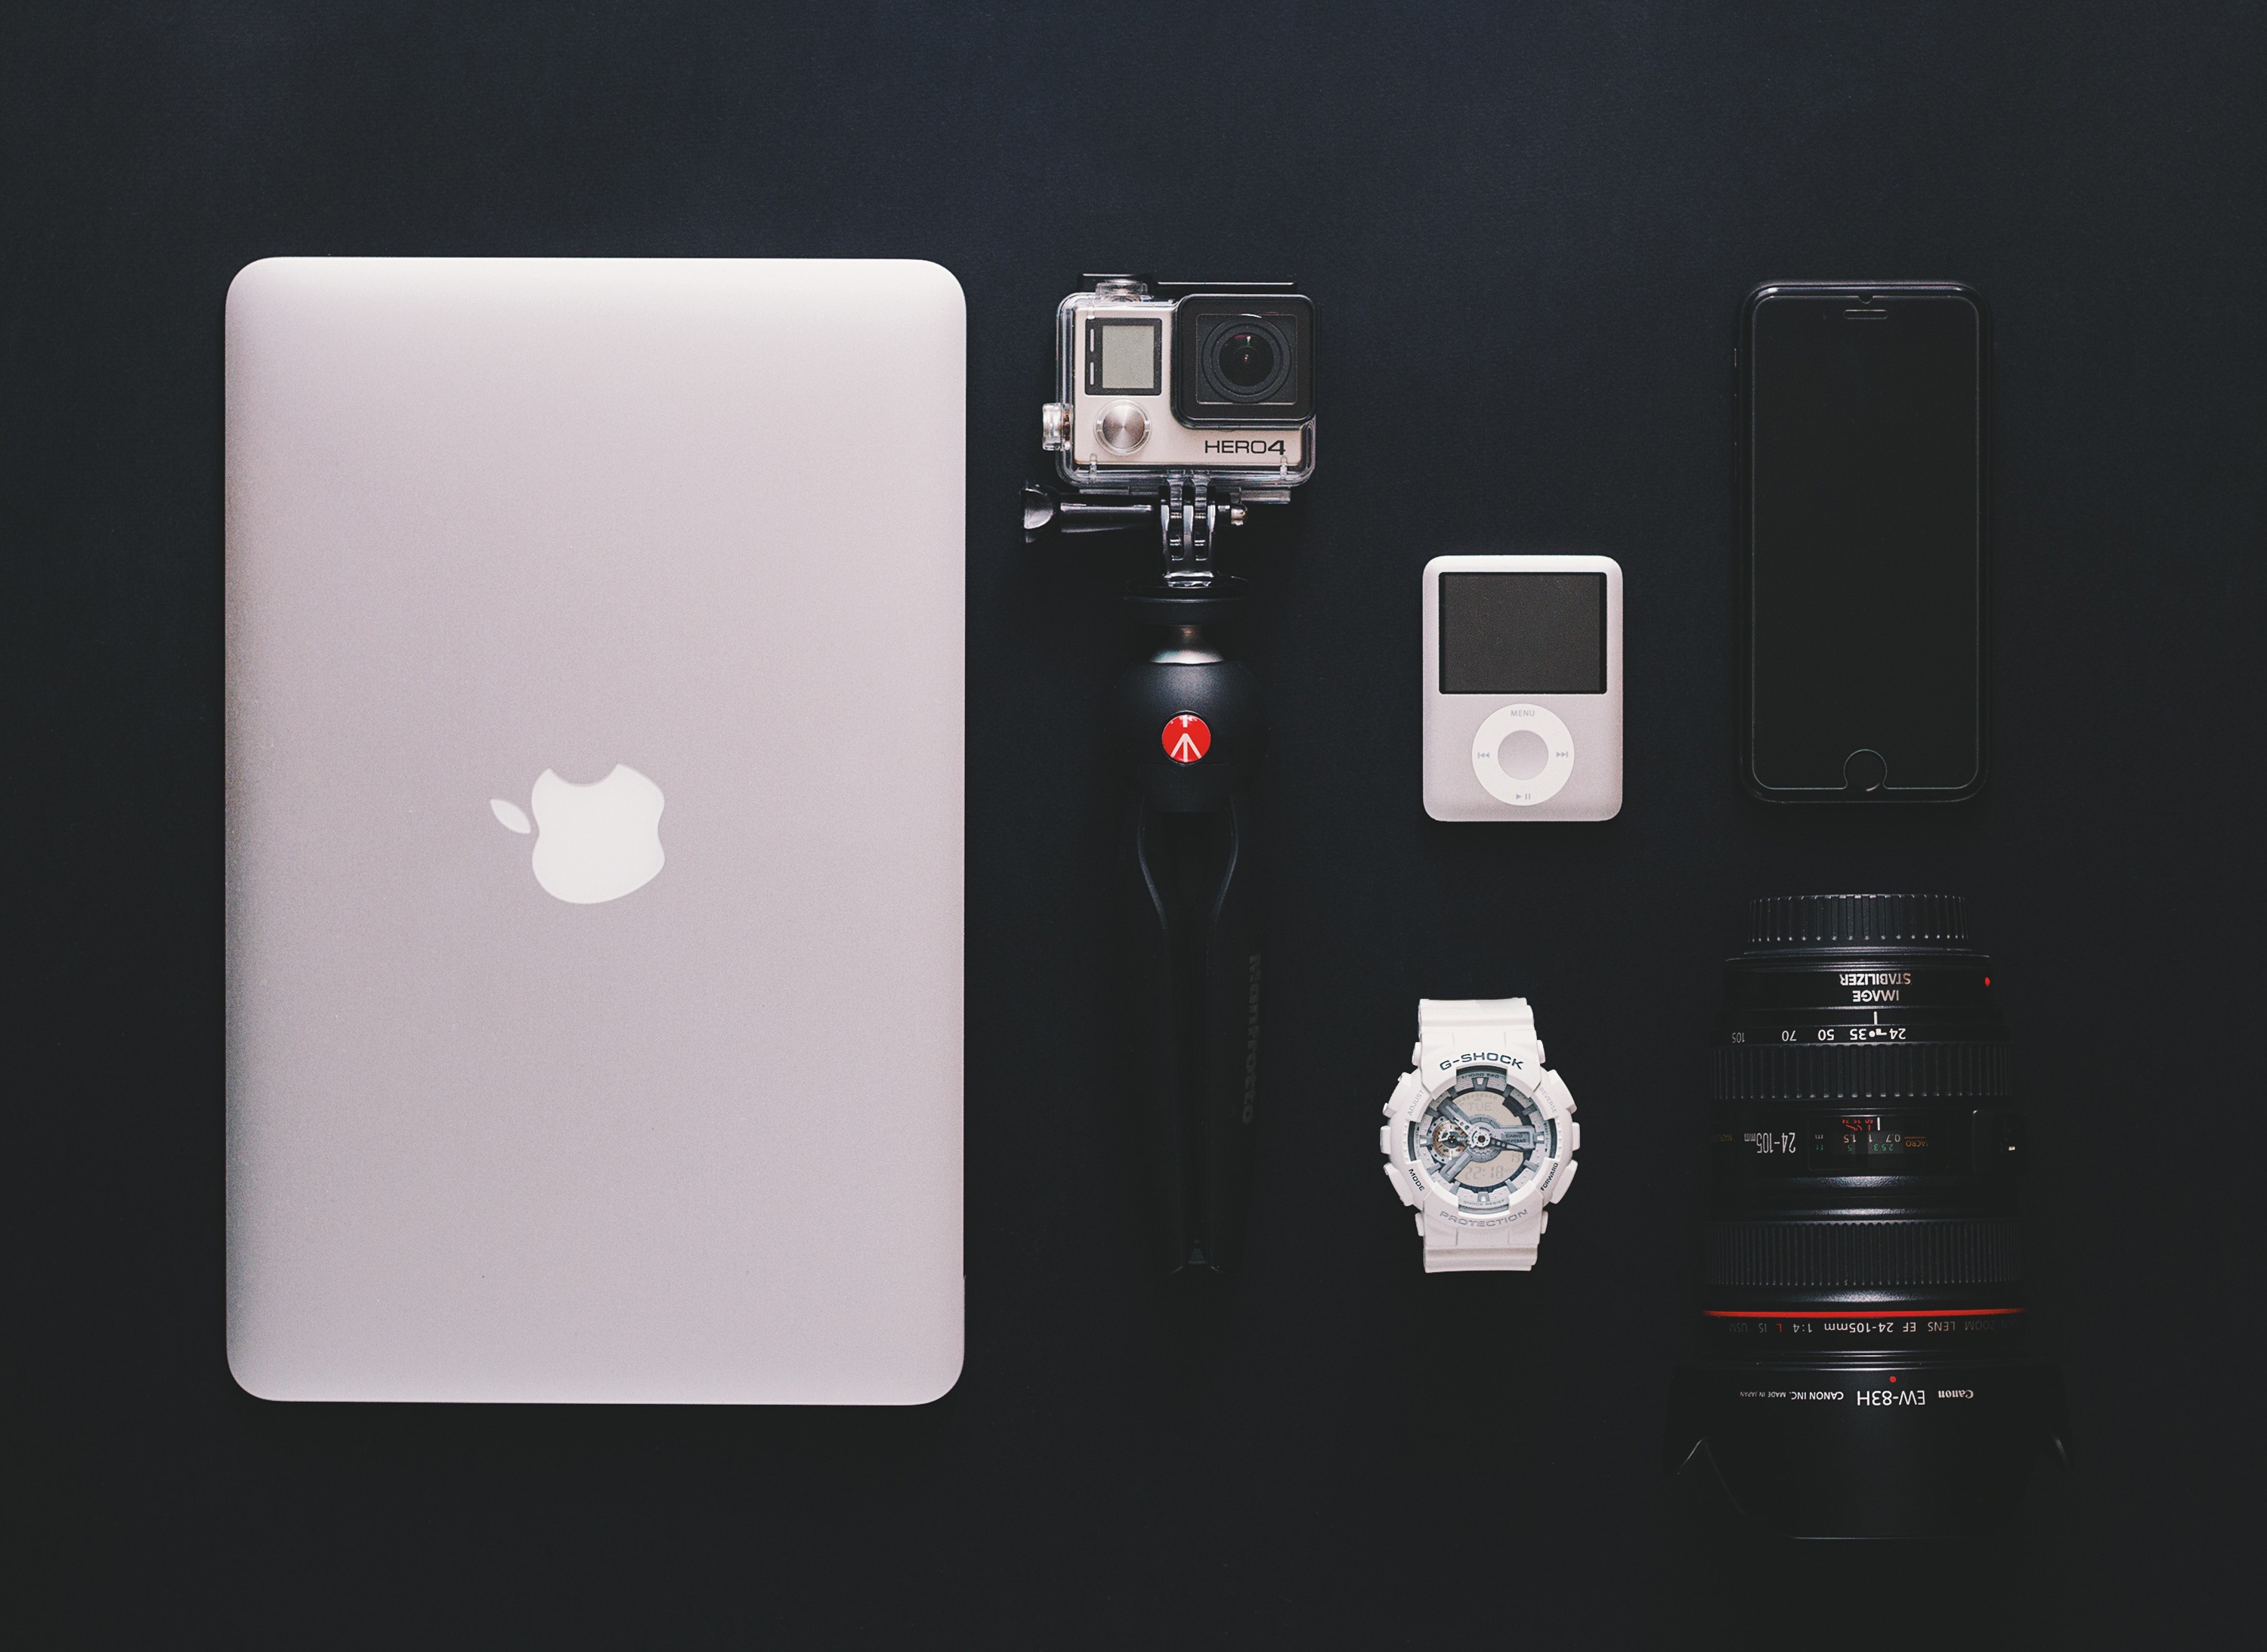
technology, gadget, brand, product, electronics, multimedia